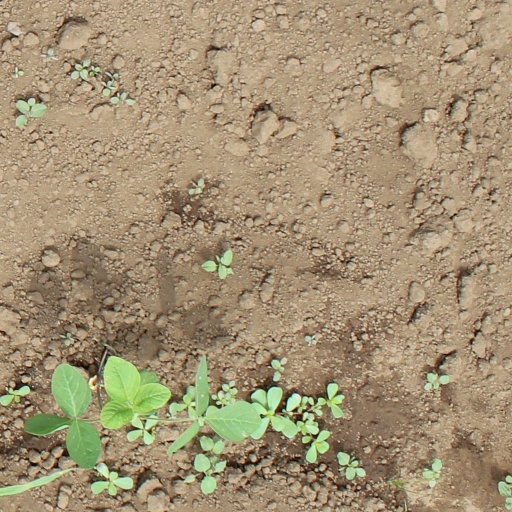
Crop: soybean